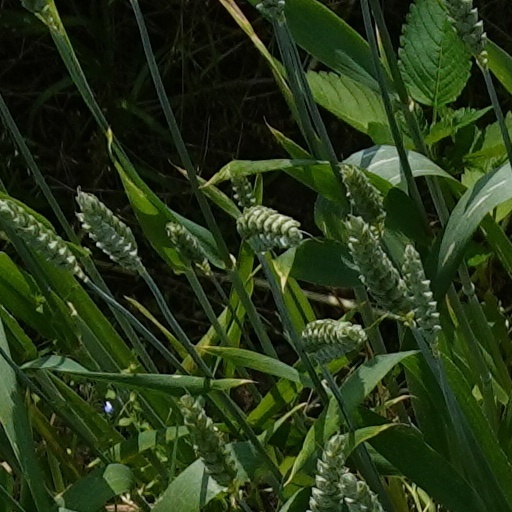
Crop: wheat